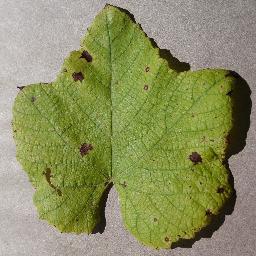
Label: Grape___Leaf_blight_(Isariopsis_Leaf_Spot)